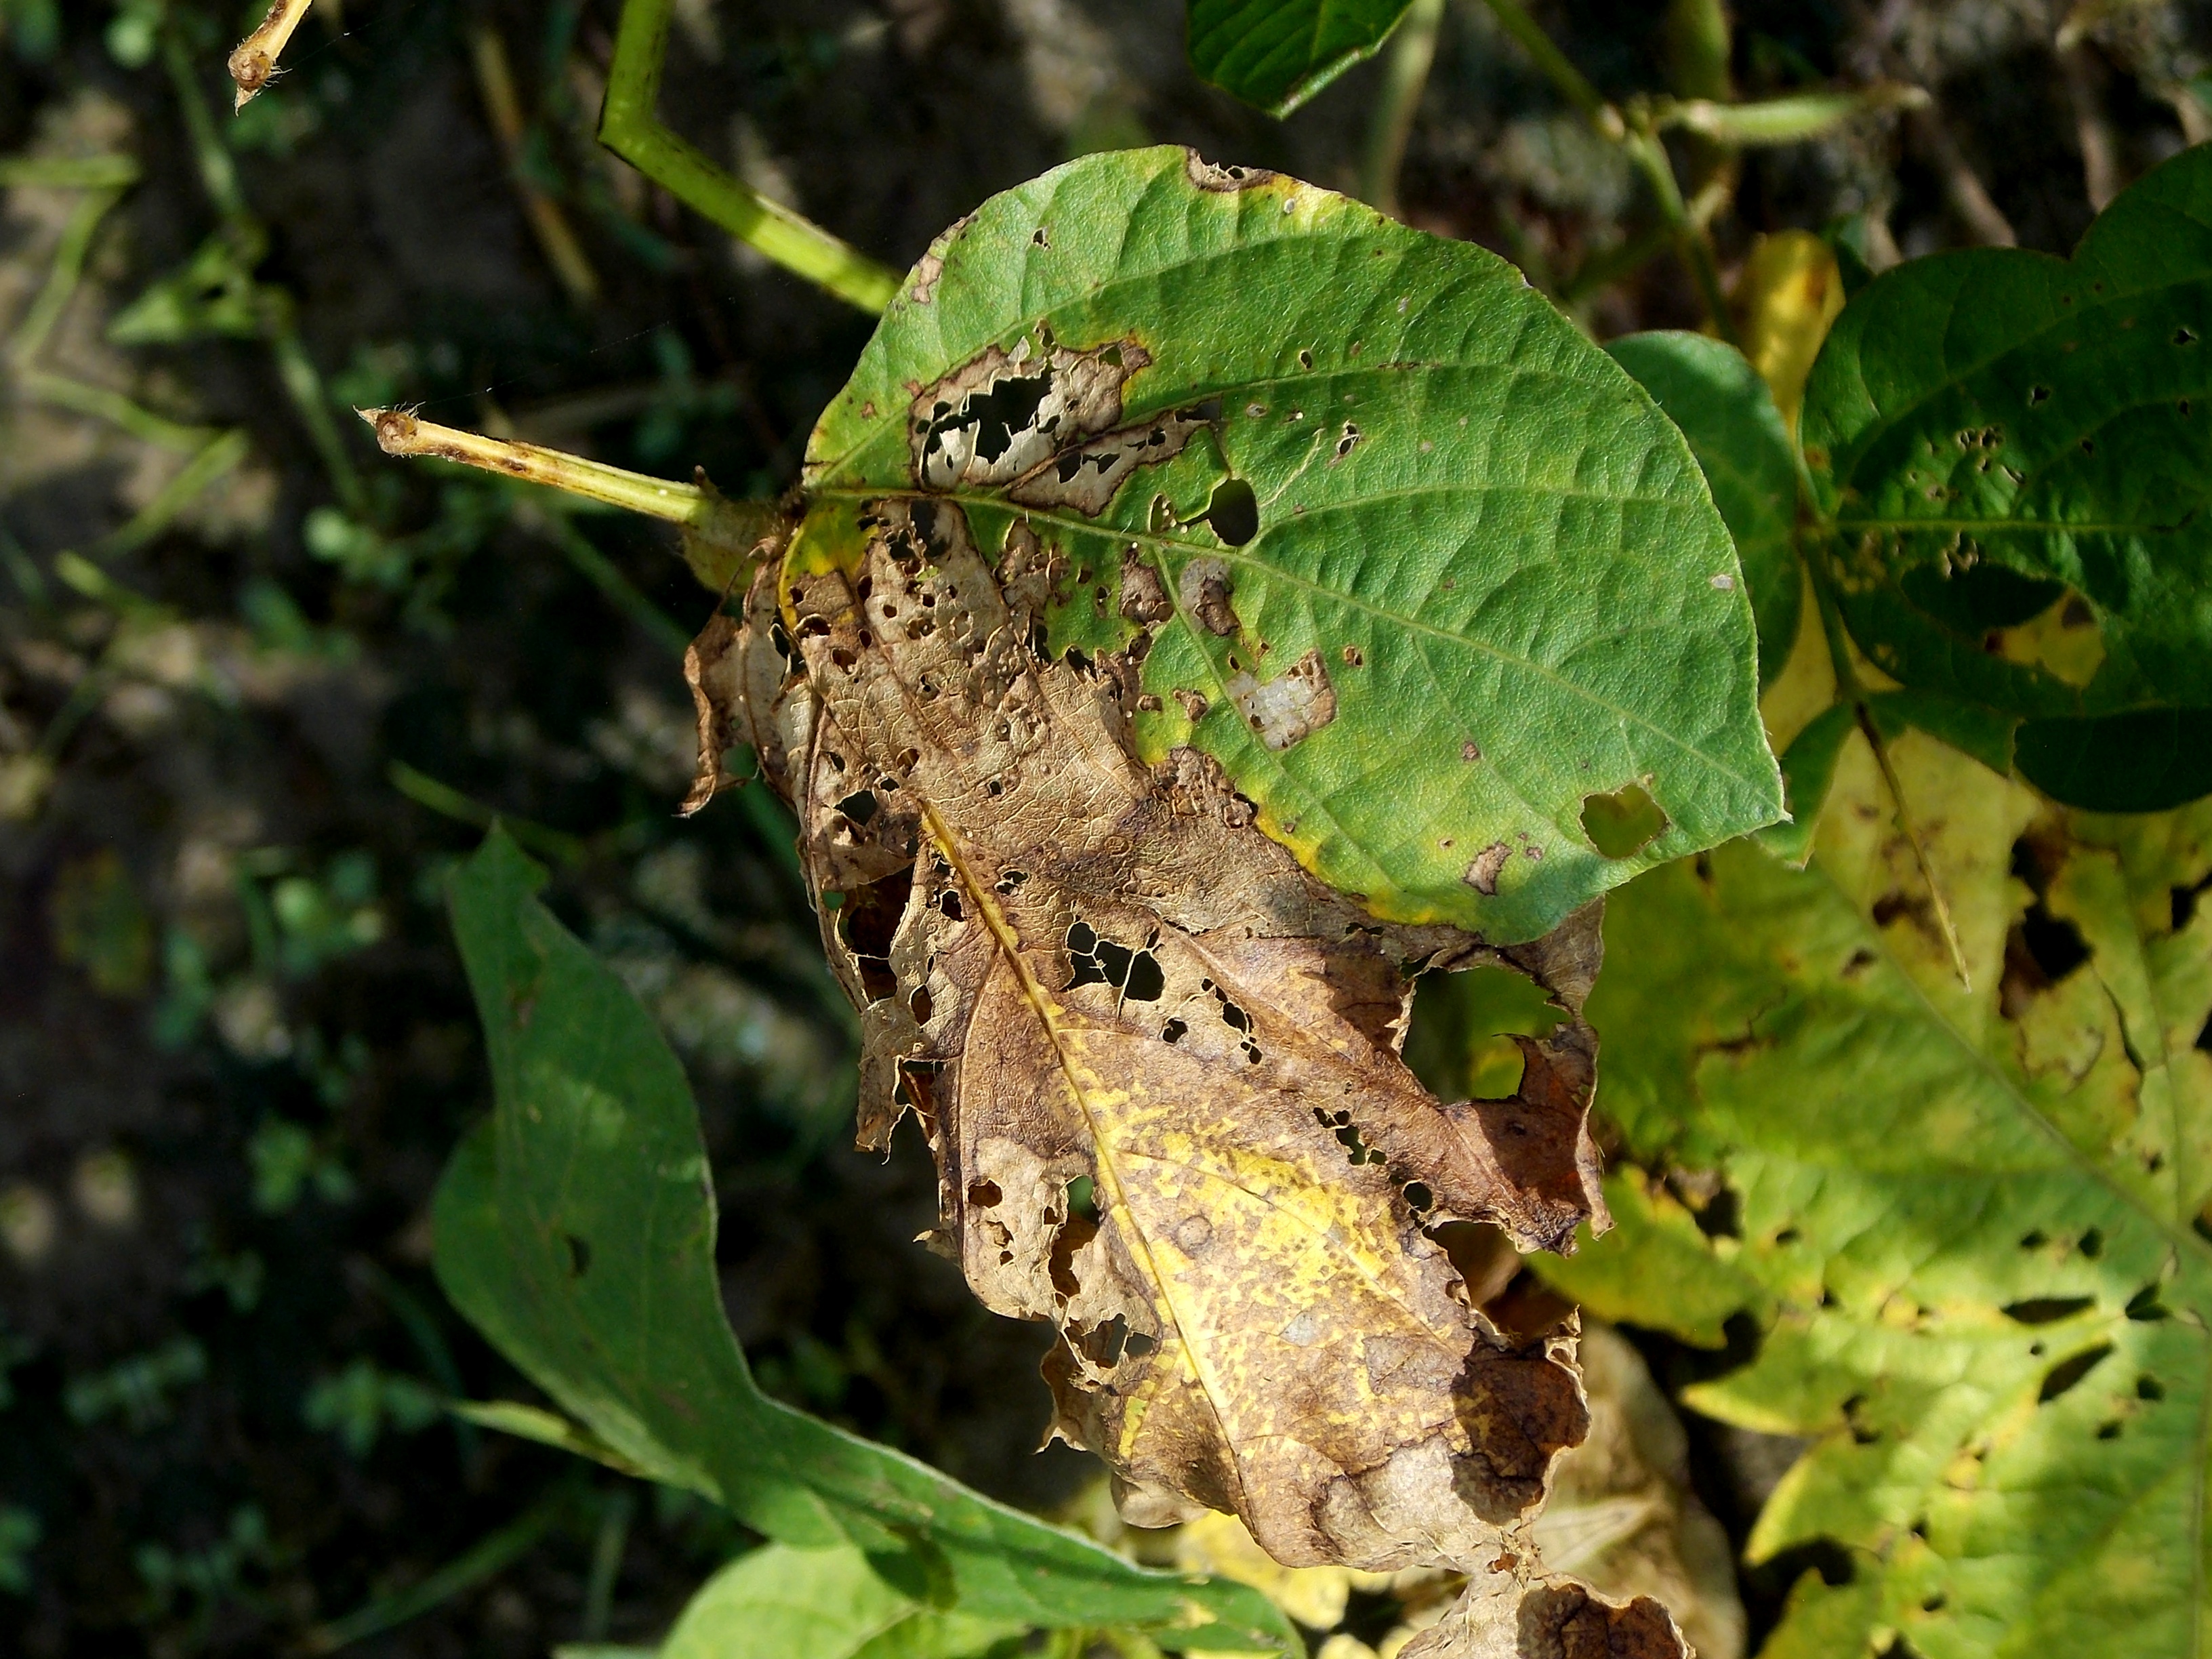
Label: Disease